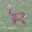
Label: deer